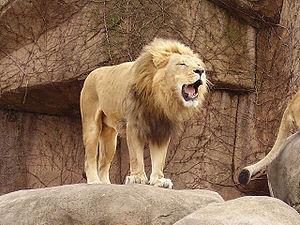
Le zoo de Lincoln Park est un parc zoologique américain situé dans le secteur de Lincoln Park à Chicago, dans le nord-est de l'État de l'Illinois. Le zoo se trouve au sein du Lincoln Park, le plus grand parc urbain public de la ville.
Un parc zoologique, aussi appelé jardin zoologique, ou plus communément zoo, est un espace où sont réunies de nombreuses espèces animales, pour la plupart sauvages, vivant dans des espaces clos. Ils ont pour but le divertissement, la conservation des espèces, la pédagogie et la recherche scientifique. On recense plus de 2 000 zoos dans le monde, attirant un ensemble de près de 350 millions de visiteurs par an.